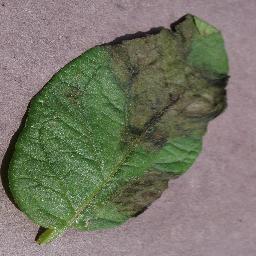
Label: Potato___Late_blight